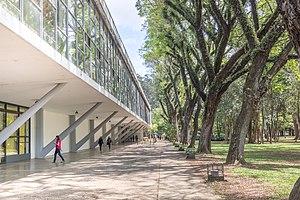
Le terme Afro-Brésiliens désigne les habitants noirs du Brésil, lesquels sont généralement des descendants d’esclaves originaires d’Afrique. Ce terme n’est pas d’un usage très répandu au Brésil même, où constructions et classifications sociales reposent sur l’apparence plutôt que sur l’ascendance réelle ; les personnes présentant des traits africains visibles, en particulier une peau sombre, sont généralement nommés negros ou, moins communément, pretos. Les membres d’un autre groupe de population, les pardos, sont susceptibles également de posséder une ascendance africaine, à des degrés divers. En fonction des circonstances, ceux dont les traits africains sont plus patents seront souvent catalogués par les autres comme negros, et par conséquent tendront à s’identifier eux-mêmes comme tels, au contraire de ceux chez qui ces traits sont plus discrets. Il importe de noter du reste que les termes pardo et preto sont peu usités en dehors du domaine des recensements statistiques, et que la société brésilienne dispose d’une panoplie de mots pour caractériser les personnes d’origine raciale mixte.